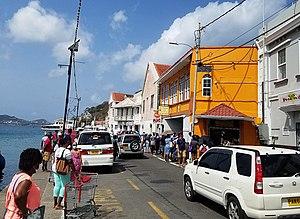
La pandémie de Covid-19 à la Grenade fait partie de la pandémie virale mondiale de coronavirus 2019, qui a atteint la Grenade le 22 mars 2020. Malgré les mesures de confinement et les protocoles de distanciation sociale, elle semble avoir atteinte en un mois le niveau de diffusion communautaire.